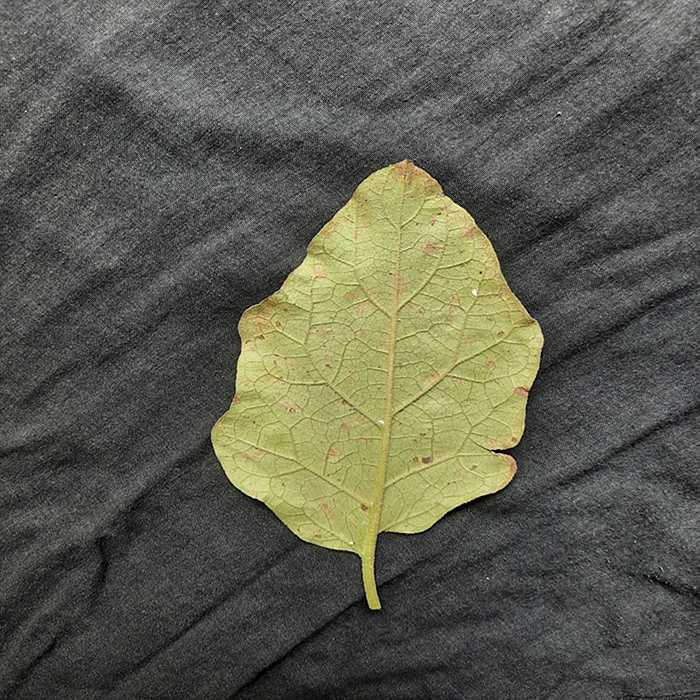
Plant: Eggplant
Label: Eggplant Cercopora leaf spot